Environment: real
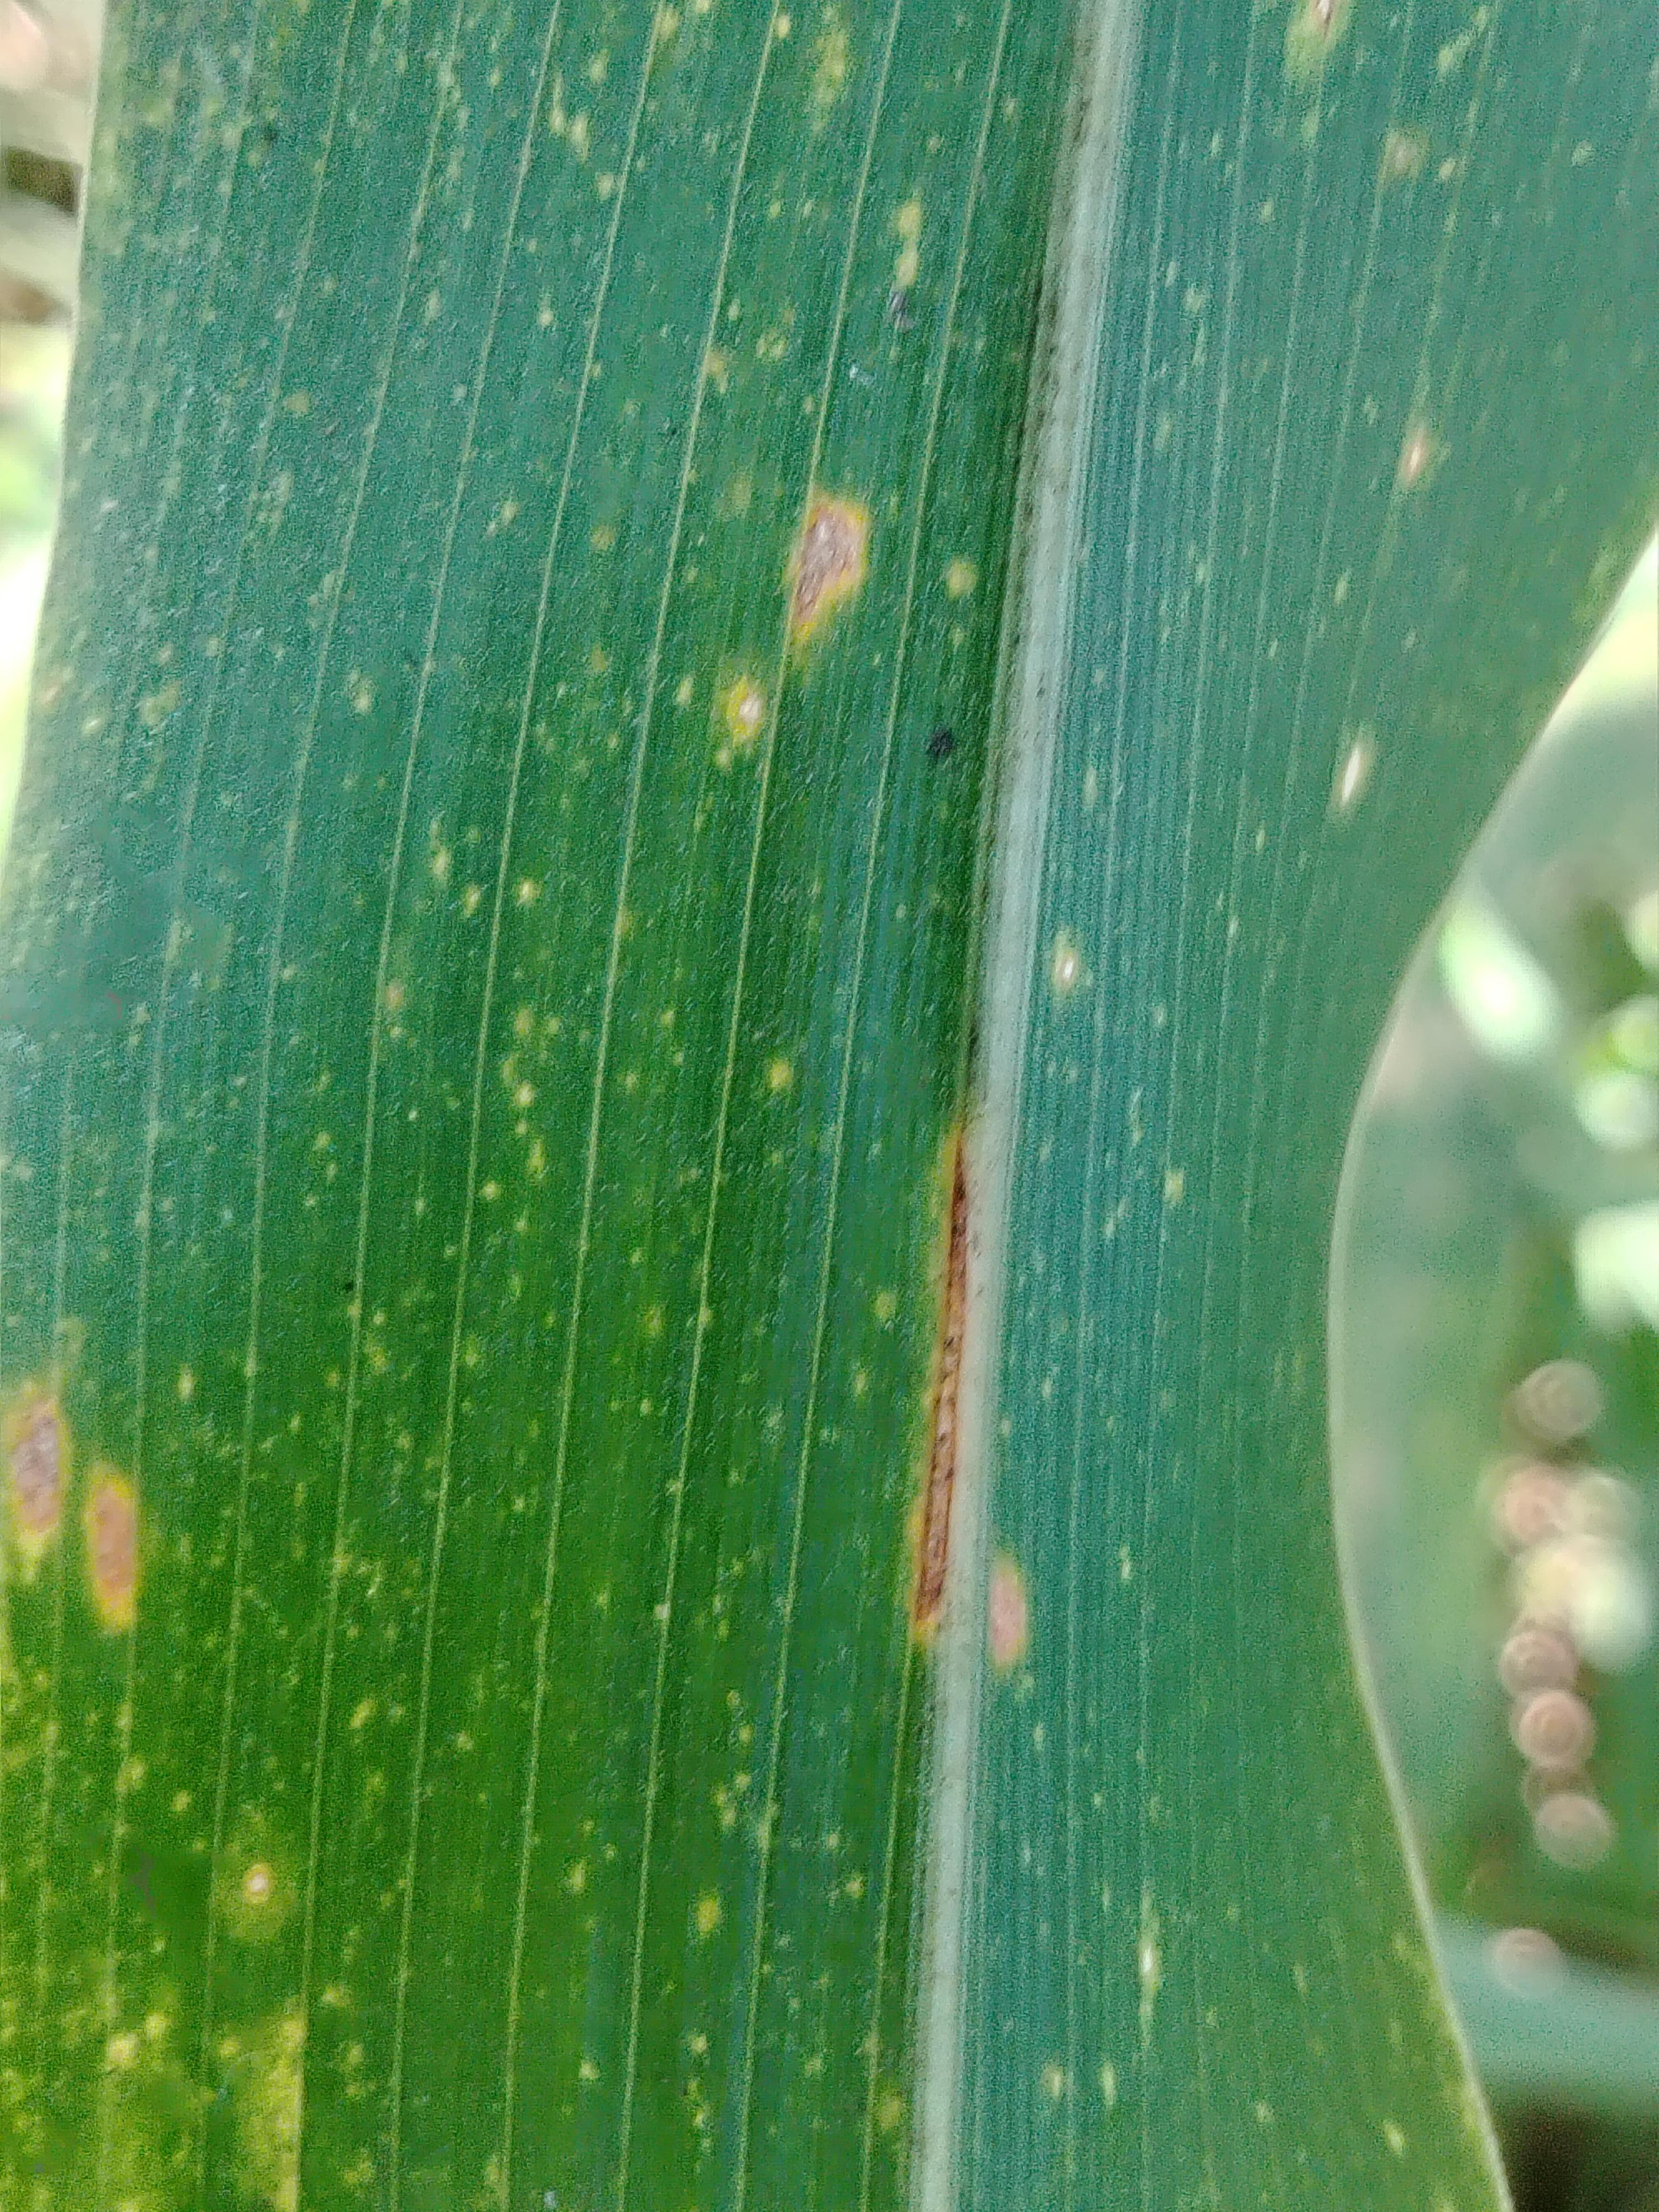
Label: gray_leaf_spot